Medieval European magic

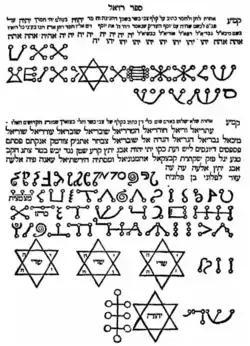
An excerpt from Sefer Raziel HaMalakh, featuring various magical sigils (סגולות "segulot" in Hebrew)

The term "magic" in the Middle Ages encompassed a variety of concepts and practices, ranging from mystical rituals calling upon supernatural forces to herbal medicine and other mundane applications of what are today considered the natural sciences. Magic could have both positive and negative connotations, and could be practiced across European society by monks, priests, physicians, surgeons, midwives, folk healers, and diviners. People had strongly differing opinions as to what magic was, and because of this, it is important to understand all aspects of magic at this time.